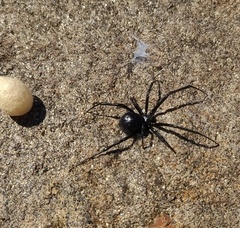
Species: Lactrodectus_hesperus